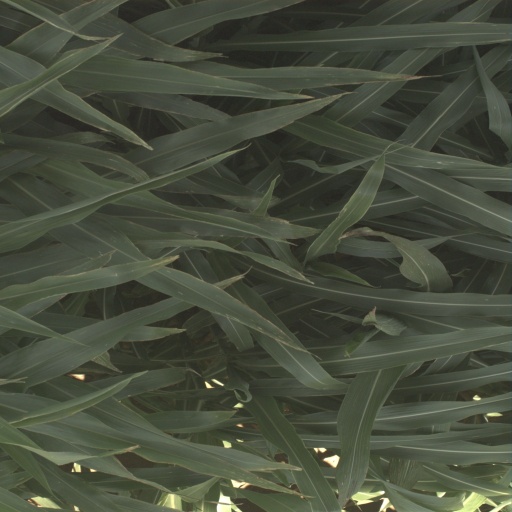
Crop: sorghum